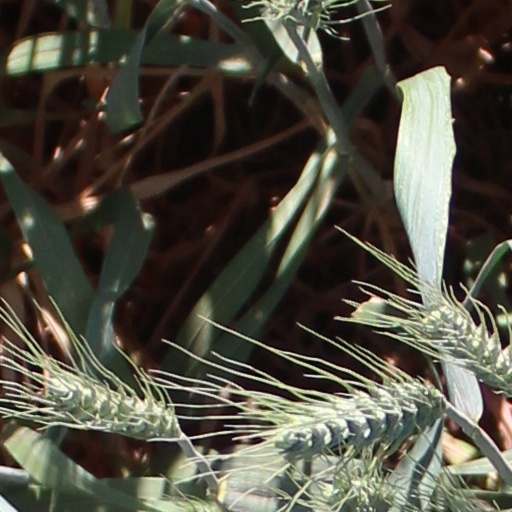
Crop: wheat